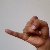
The image shows a hand gesture representing the letter 'J' in Indian Sign Language.